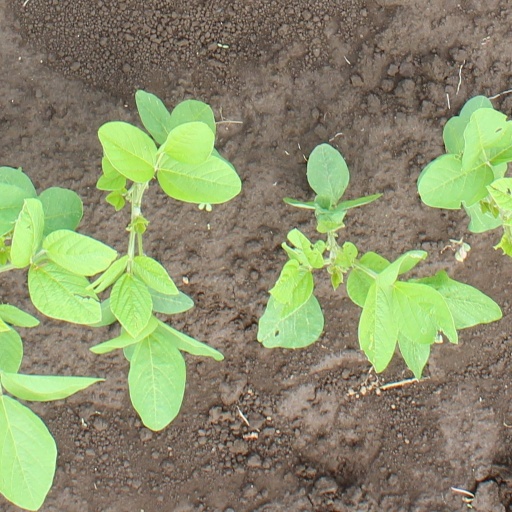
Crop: soybean